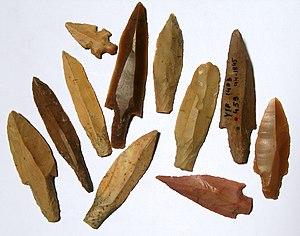
Le Néolithique précéramique B est une des phases du Néolithique du Proche-Orient. Il suit la phase du Néolithique précéramique A, et il a comme ce dernier été établi en fonction de la stratigraphie du site de Jéricho par Kathleen Kenyon. Il s'étend sur environ 2000 ans entre le début du IXᵉ millénaire et le début du VIIe millénaire av. J.-C.
Le Néolithique du Proche-Orient est chronologiquement le plus précoce des épisodes de passage d'un mode de vie paléolithique à un mode de vie néolithique à se produire dans le monde. Il prend place entre le Levant et le Zagros occidental, incluant une partie de l'Anatolie, au début de l'Holocène, entre 10000 et 5500 av. J.-C. environ.